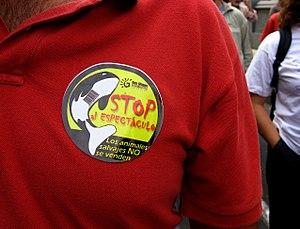
Militant contre les spectacles d'orques au Loro Parque.
Le Loro Parque est un parc zoologique situé dans l'archipel espagnol des Canaries, sur l'île de Tenerife, à la périphérie de Puerto de la Cruz. Fondé en 1972, il est la propriété de l'un de ses fondateurs, l'homme d'affaires allemand Wolfgang Kiessling.